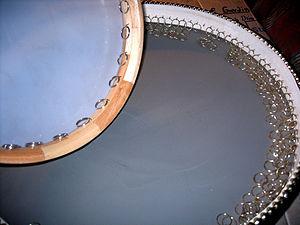
Le daf, également appelé def, duff, deff, defi, defli ou dap, est un grand tambour sur cadre de la tradition persane utilisé pour accompagner la musique iranienne, mais qui est aussi répandu du Moyen-Orient notamment en Turquie, en Arménie et en Azerbaïdjan jusqu'à la Sibérie en passant par l'Asie centrale. Il est sans doute à l'origine du tar arabo-andalou répandu au Maghreb et qui a atteint l'Europe médiévale. Il survit encore au Portugal et en Espagne sous le nom d'adufe, mais aussi de pandero ou pandeiro.
Le doyre, dayre, daïra, doira, dap ou qaval est un tambour sur cadre rencontré en Azerbaïdjan, en Arménie, en Géorgie, en Turquie, en Iran, au Kazakhstan, au Turkménistan, en Ouzbékistan, au Tadjikistan, au Kirghizistan, en Chine et en Albanie.